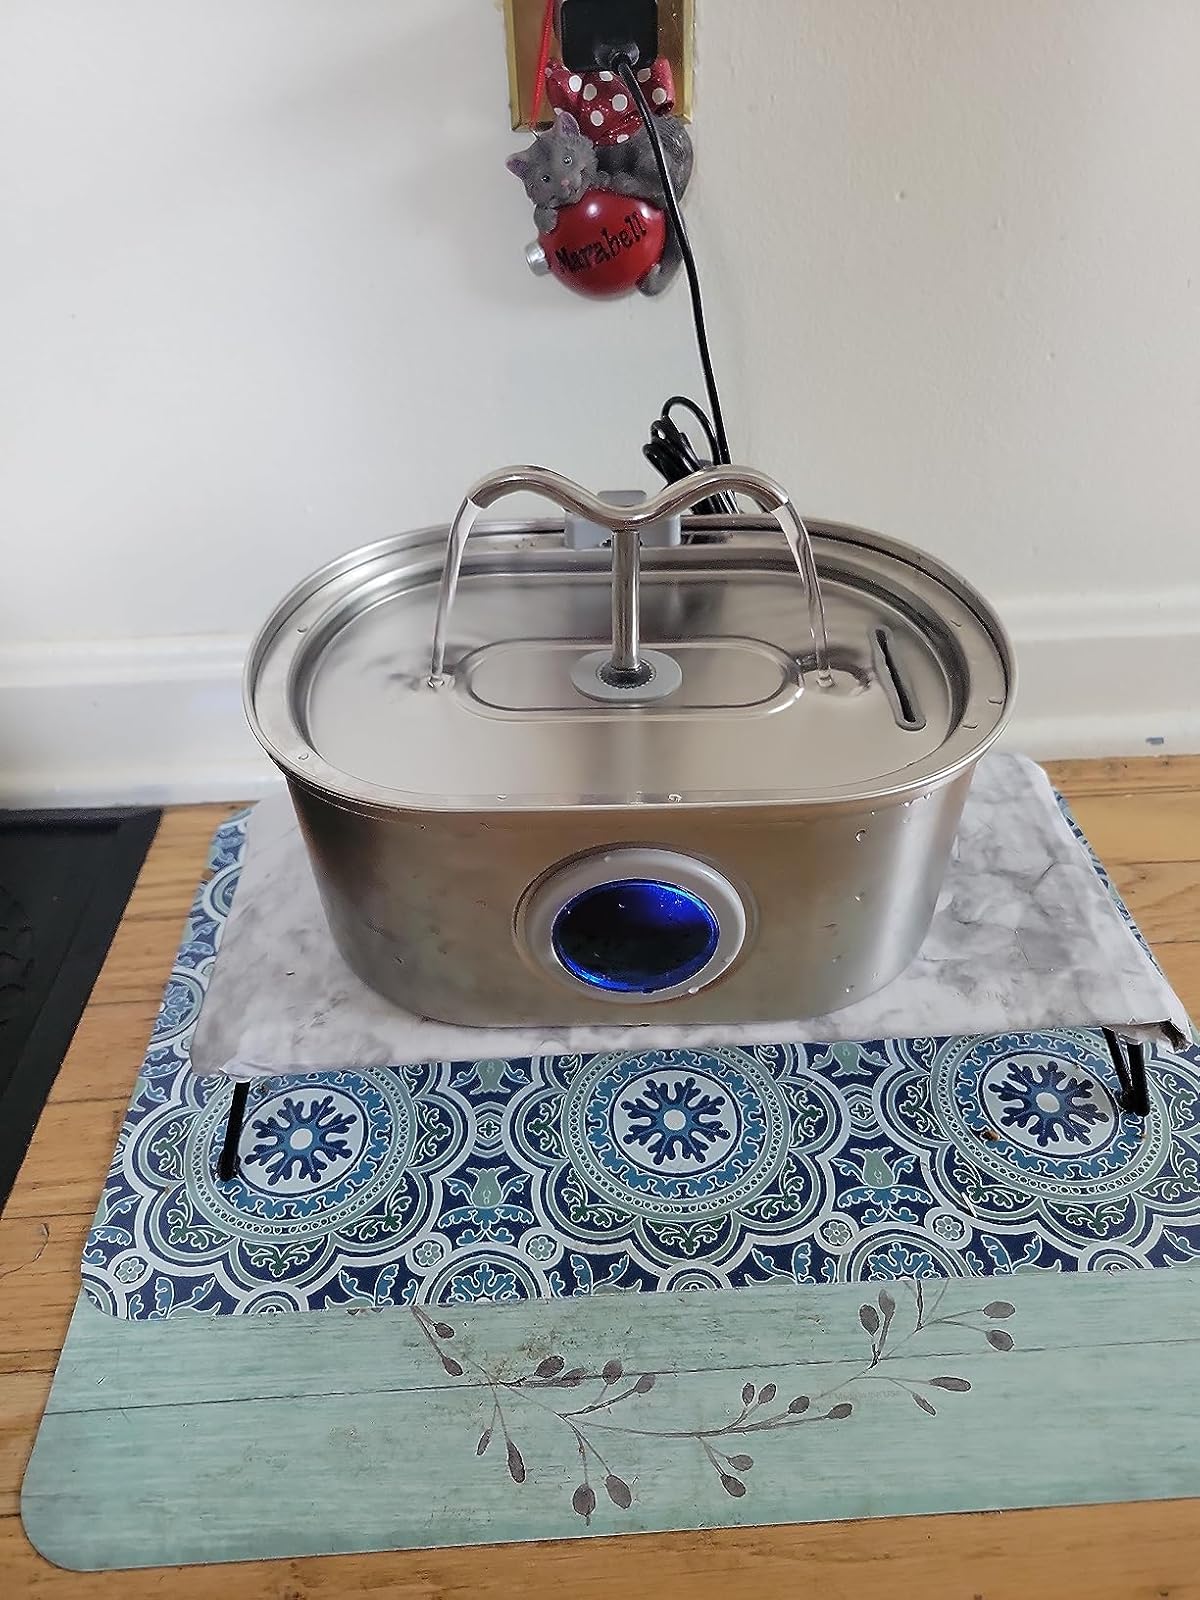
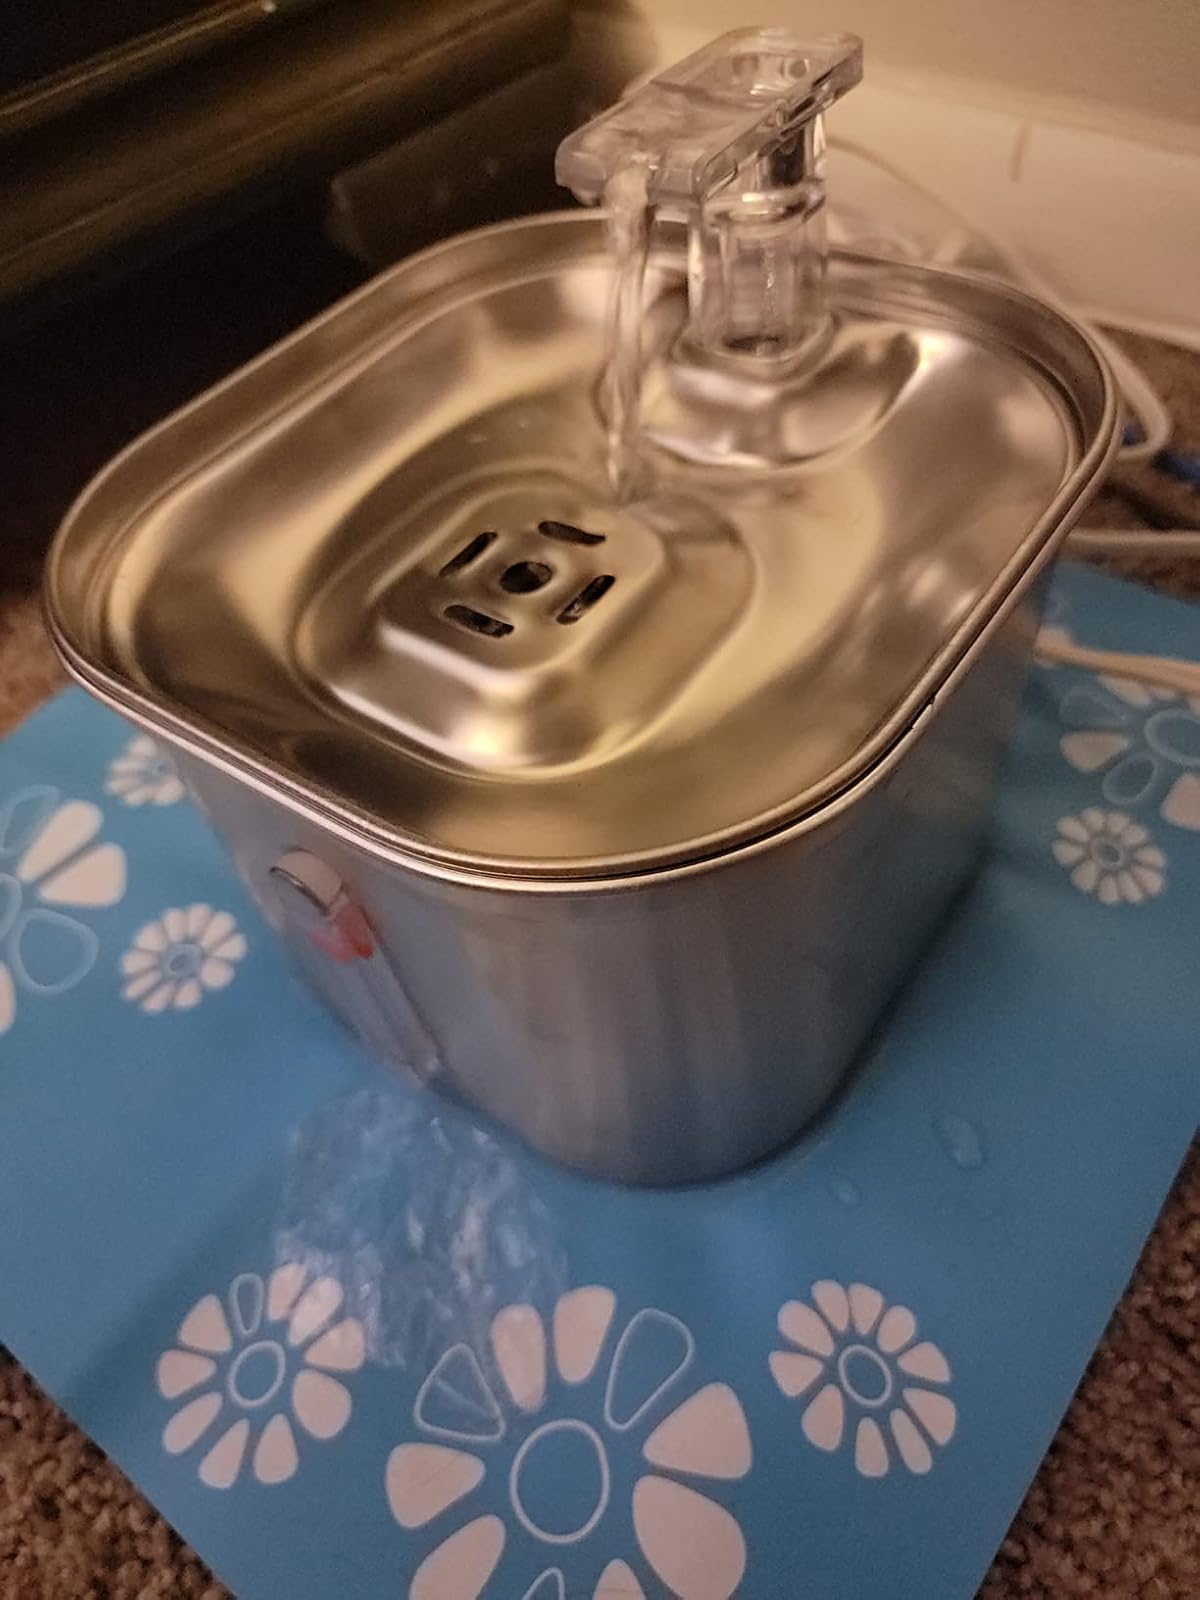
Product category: items_bowl
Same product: no